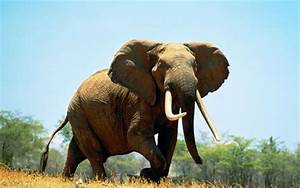
Label: elephant